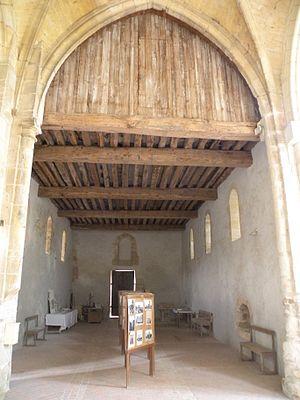
nef de l'Église Saint-Martin de Marquemont
L'église Saint-Martin est une église catholique désaffectée au culte située au hameau de Marquemont, chef-lieu de l'actuelle commune de Monneville dans le département de l'Oise, en région Hauts-de-France en France. L'église a été classée monument historique par décret du 22 mars 1934. Désaffectée lors du transfert de la mairie à Monneville en 1860 mais déjà pratiquement hors usage à ce moment, elle tombe alors lentement en ruine. Grâce à l'engagement d'une association, les réparations les plus urgentes ont pu être effectuées, et la nef romane a même été en grande partie restaurée. L'édifice est surtout remarquable pour son portail roman du second quart du XIIᵉ siècle, et son chœur gothique bâti vers 1240. D'un style élégant et léger, il rappelle le chœur de l'abbatiale Saint-Martin de Pontoise, qui, lui, n'existe plus. Pour l'installation de boiseries au XVIIIᵉ siècle, la travée de l'abside a malheureusement été mutilée. Le haut clocher du XVIᵉ siècle est sans grand intérêt architectural extérieurement, alors que l'intérieur présente tout au moins une disposition originale et inhabituelle pour l'époque.